Ino van den Besselaar

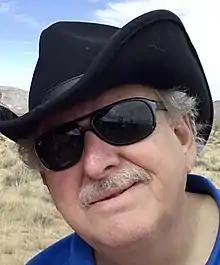

I.H.C. (Ino) van den Besselaar (born 14 November 1948 in The Hague) is a former Dutch politician. As a member of the Party for Freedom (Partij voor de Vrijheid) he was an MP from 23 November 2010 to 19 September 2012, succeeding James Sharpe. He focused on matters of social affairs, pensions and government spending.